Ostinato

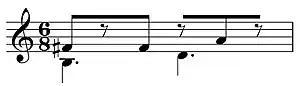
Ghanaian gyil cross-rhythmic ostinato

In common with other Passacaglias of the era, the ostinato is not simply confined to the bass, but rises to the uppermost part later in the piece: